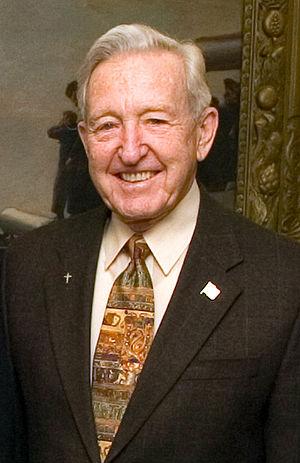
Le chef des Opérations navales, subordonné direct du Secrétaire à la Marine, chargé de la logistique et de l'efficacité opérationnelle des forces navales. Le chef des Opérations navales a un rôle administratif plutôt qu'un rôle de commandant direct sur le théâtre des opérations. Il fait partie d'une chaîne de commandement où les tâches sont réparties entre les chefs de service (gestion du personnel et logistique) et les commandants (utilisation des forces militaires).